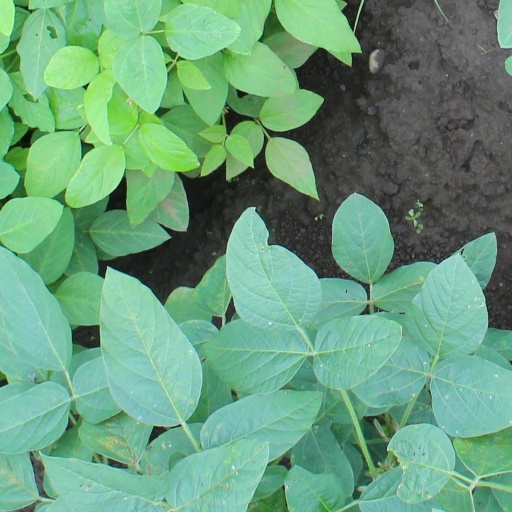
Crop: soybean